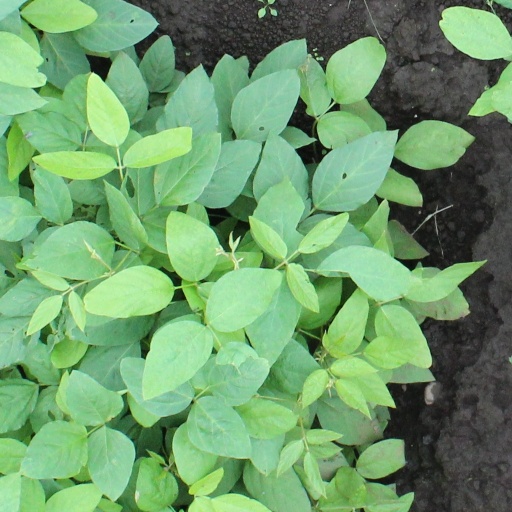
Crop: soybean